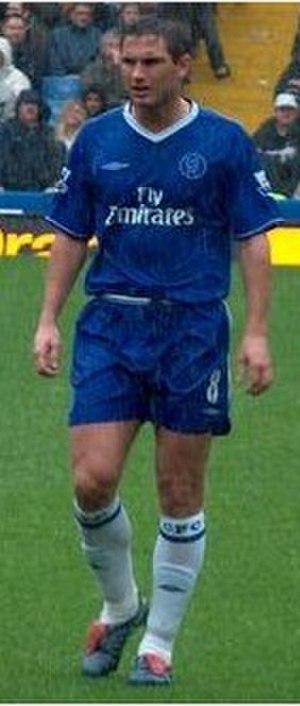
Chelsea Football Club est un club de football professionnel anglais fondé le 10 mars 1905 à Londres. Son siège est situé dans le quartier de Fulham, au sein du borough de Hammersmith et Fulham. Il évolue actuellement en Premier League et a passé la majorité de son histoire dans la plus haute division du football anglais. Leur stade est Stamford Bridge, qui comprend 40 834 places, et où le club évolue depuis sa fondation. César Azpilicueta est le capitaine du club depuis août 2018 et Frank Lampard est l'entraîneur de l'équipe première. Chelsea a fait partie du Big Four anglais des années 2000 aux côtés d'Arsenal, de Liverpool et de Manchester United. Bien que possédant un palmarès moins impressionnant que celui des autres « grands » du championnat, les Blues disposent du quatrième palmarès d'Angleterre avec 29 titres et sont classés dixièmes au classement mondial des clubs de l'IFFHS entre 1991 et 2010.